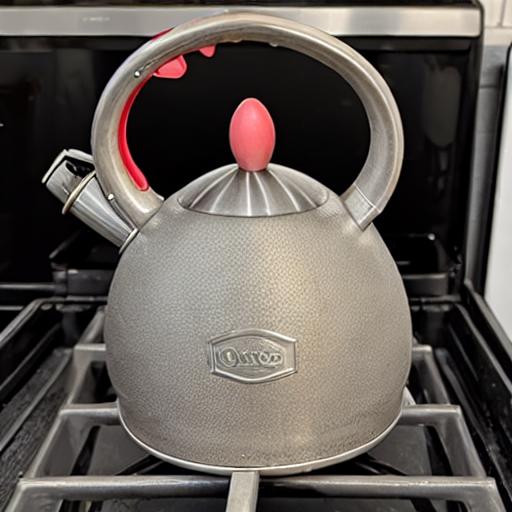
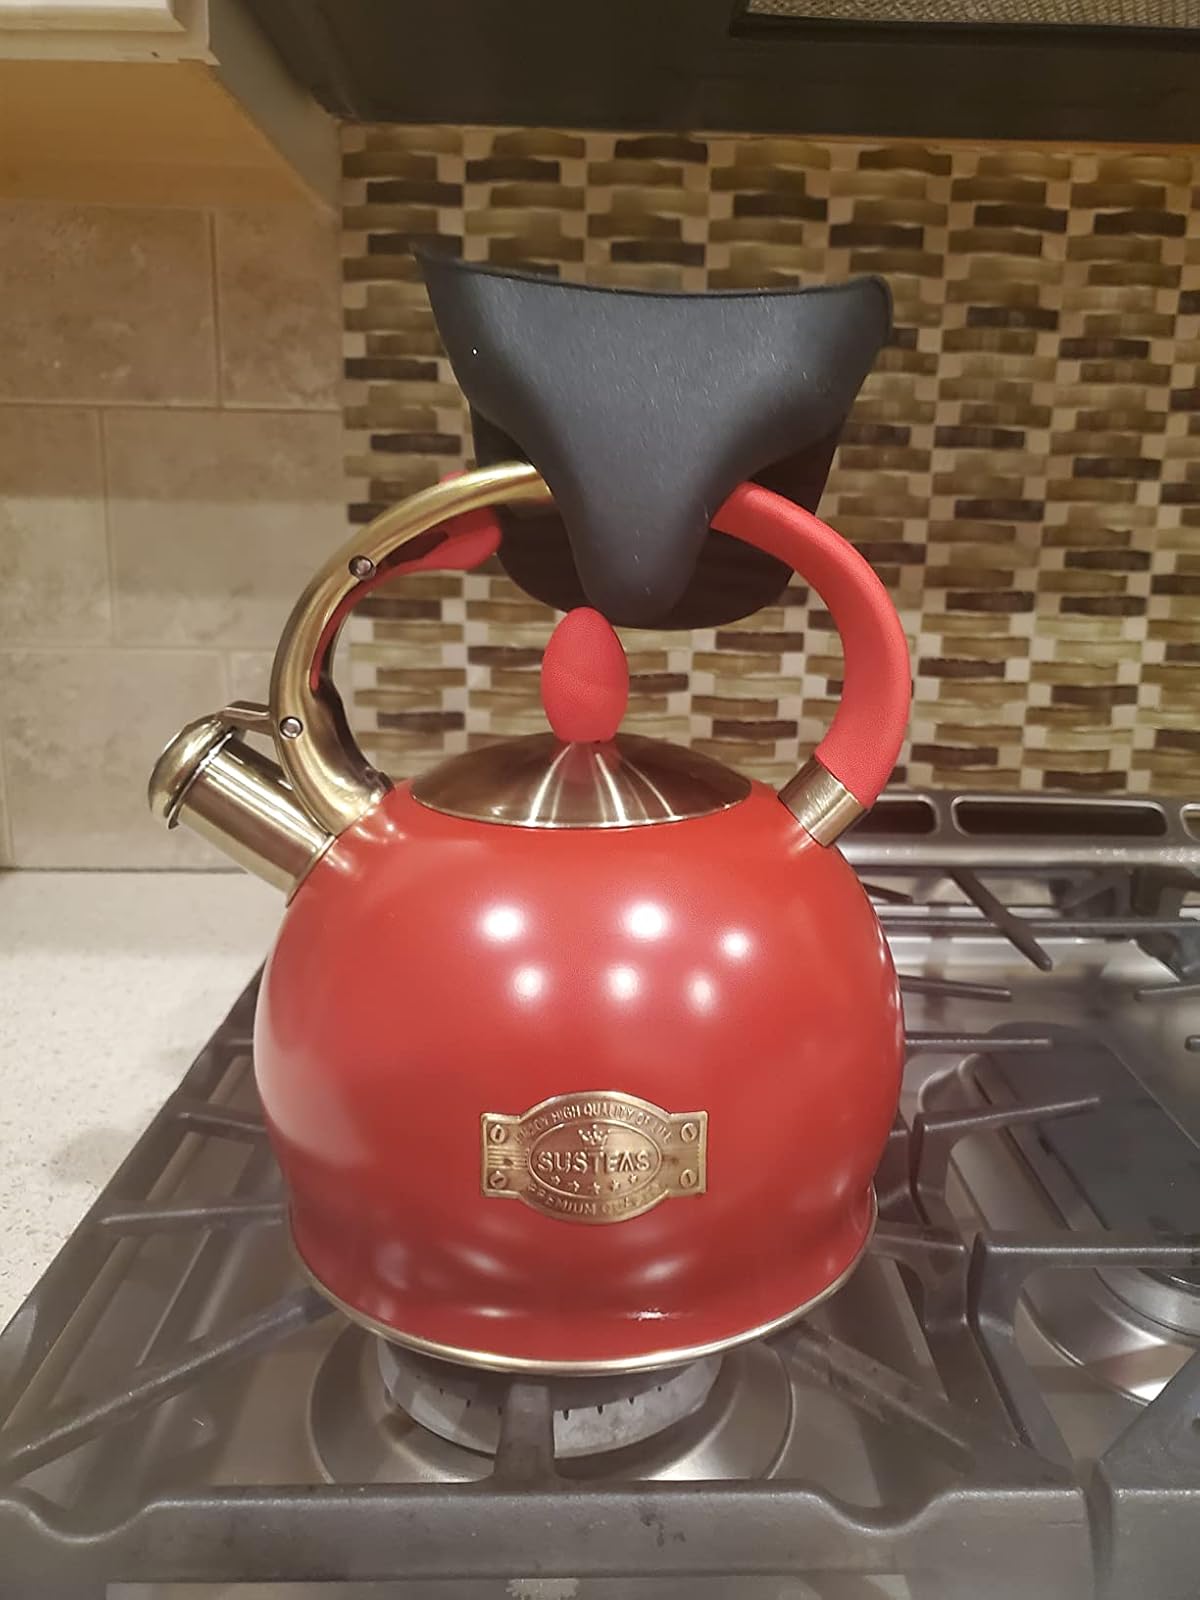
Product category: items_kettle
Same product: no